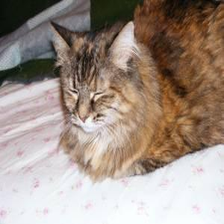
Species: cat
Breed: Maine Coon